Great Fire of Edinburgh

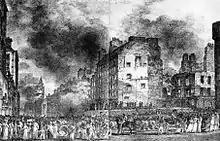
A contemporary illustration of the fire

The Great Fire of Edinburgh was one of the most destructive fires in the history of Edinburgh. It started on Monday, 15 November 1824, and lasted for five days, with two major phases.